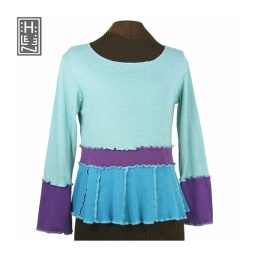
The funkcomfortable shirt in bright aqua blue, purple and teeny striped cyan blue and white stripes.